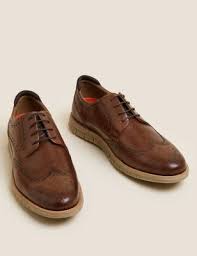
Label: Brogue